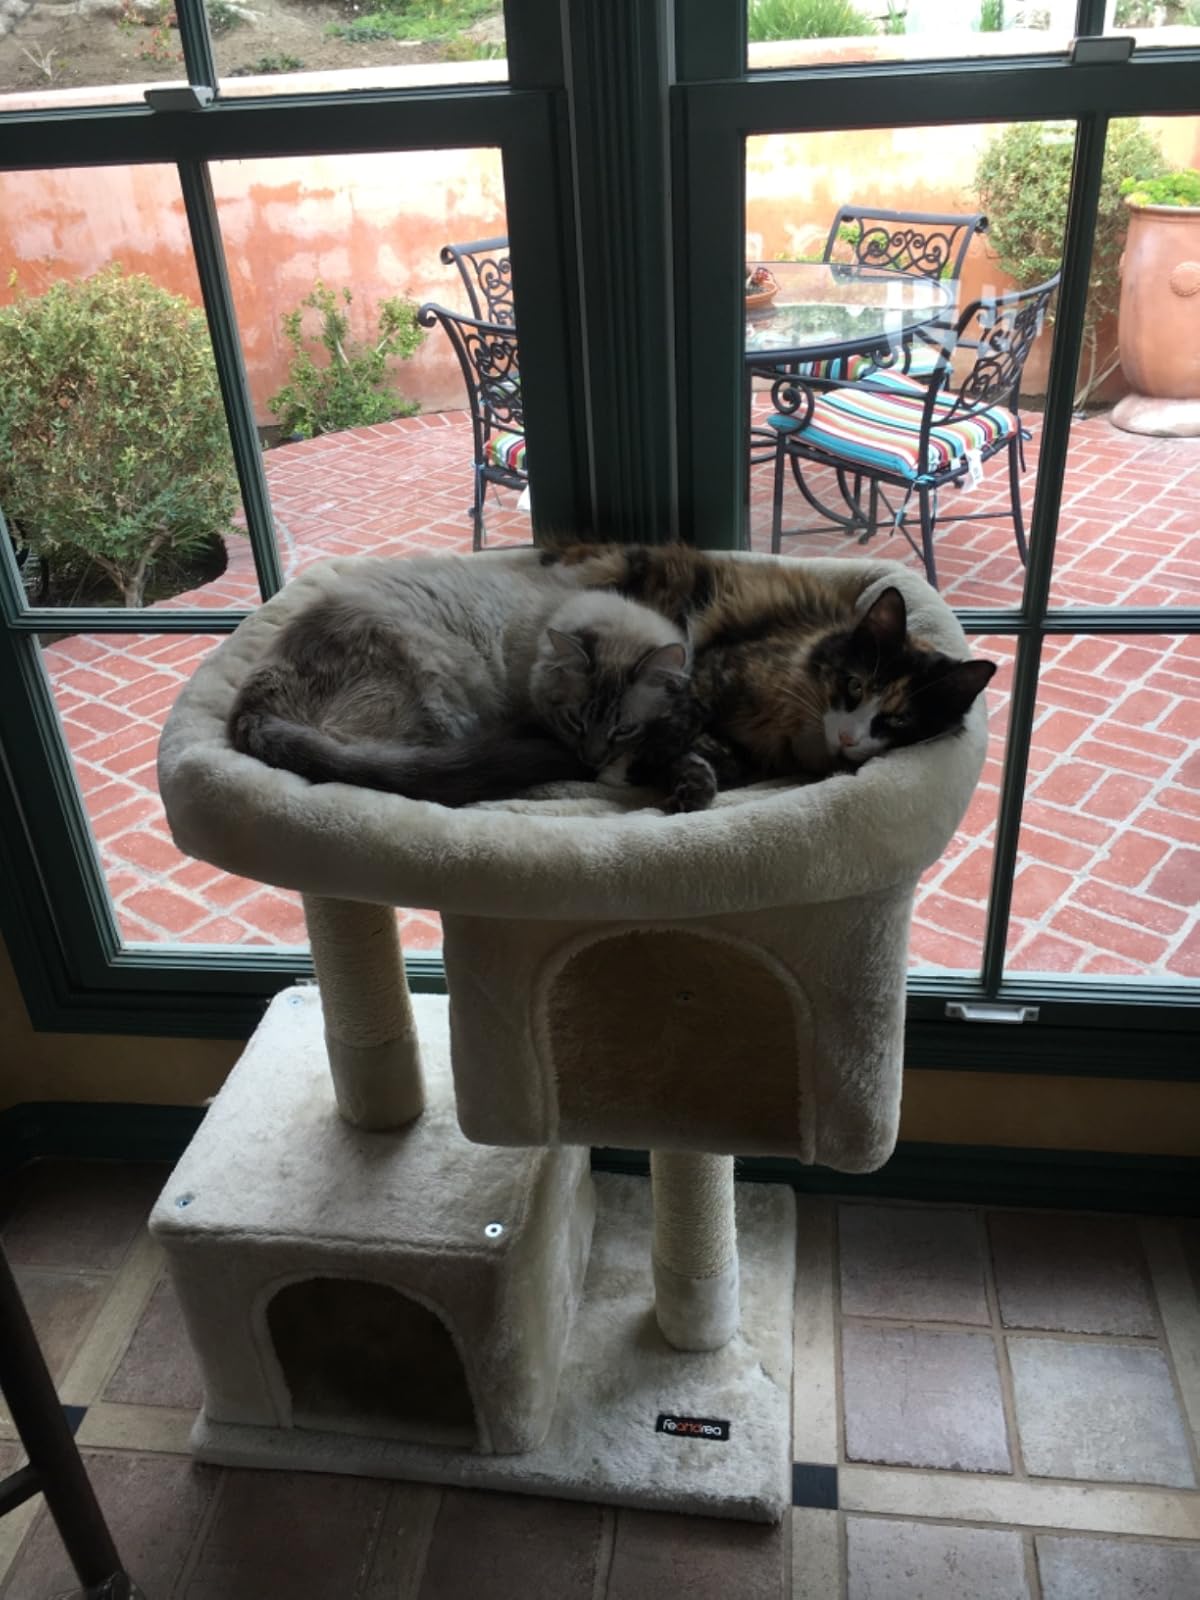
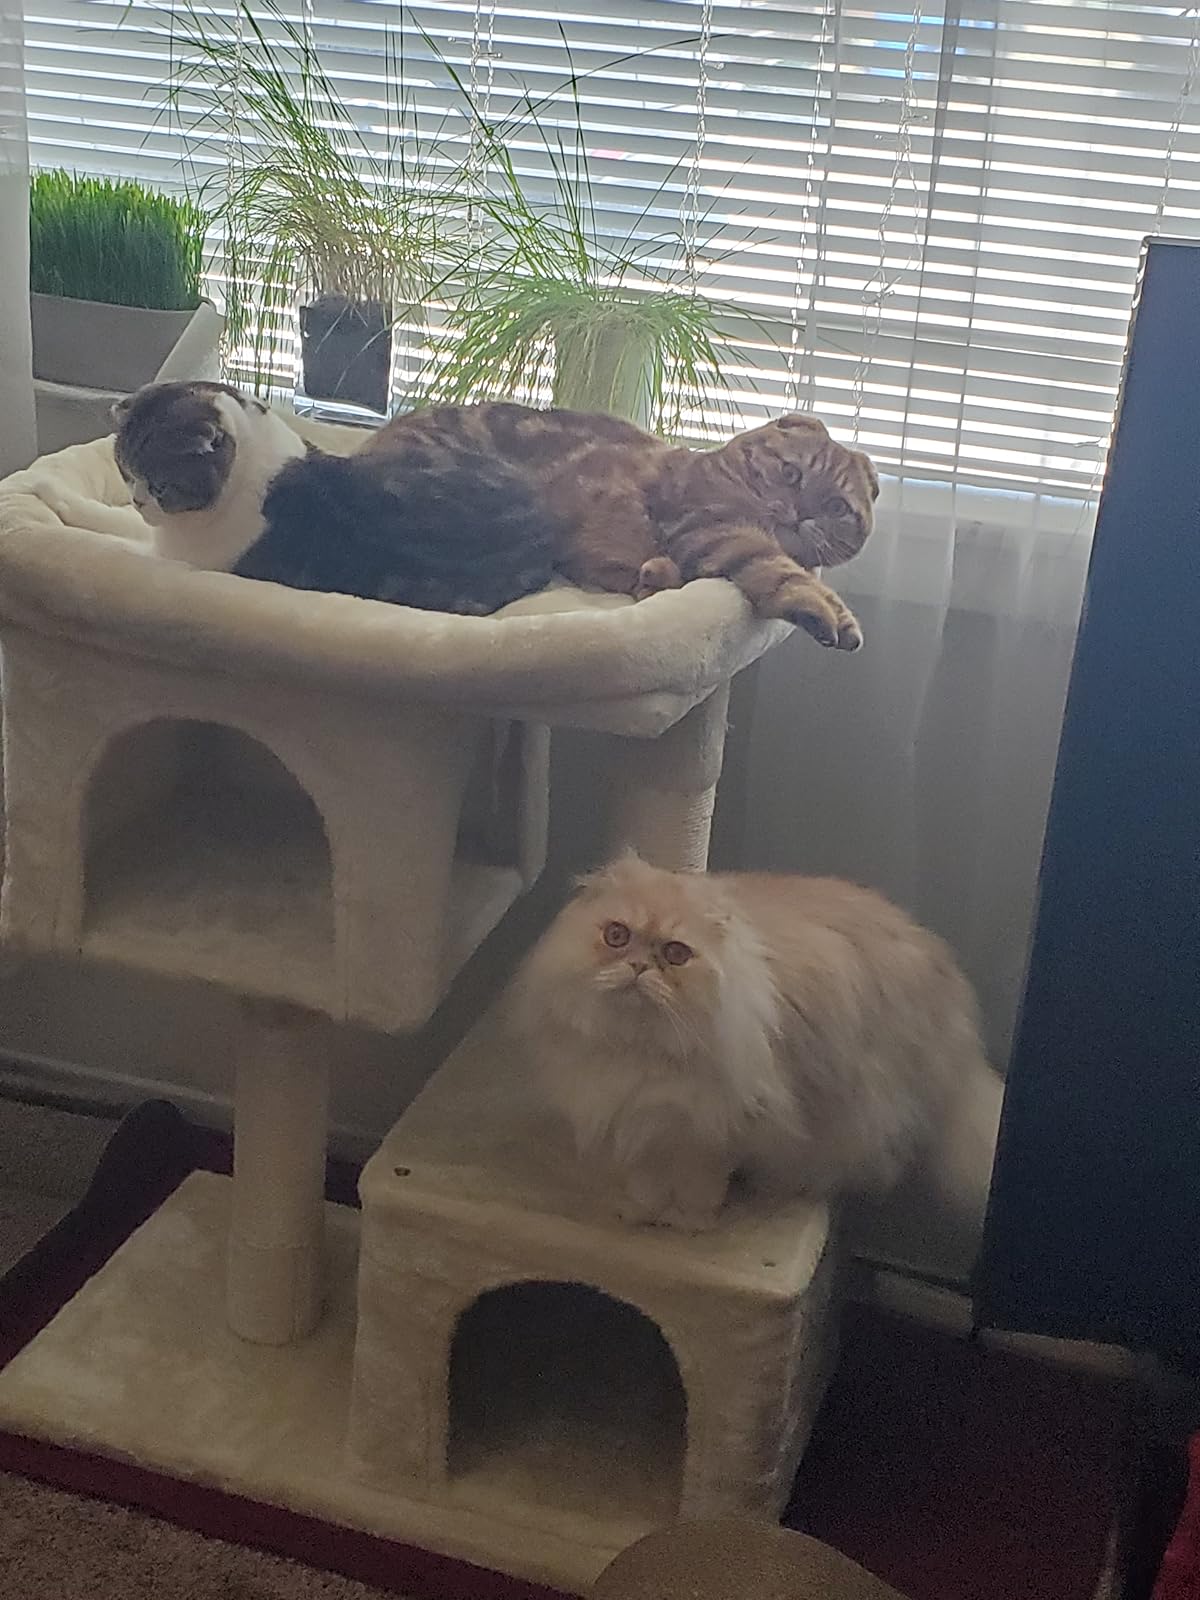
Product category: items_cat tree
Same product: yes